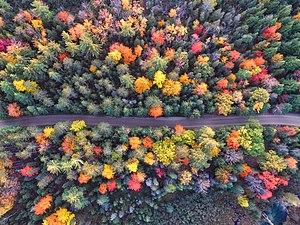
Unsplash est un site web dédié au partage de photos sous licence libre. Il est basé à Montréal, la capitale économique du Québec.